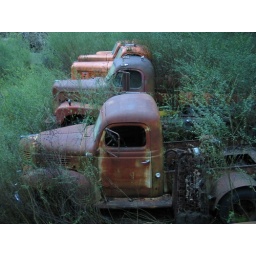
Travel to and from making a record for Crooked Still in a Redwood forest truck graveyard.